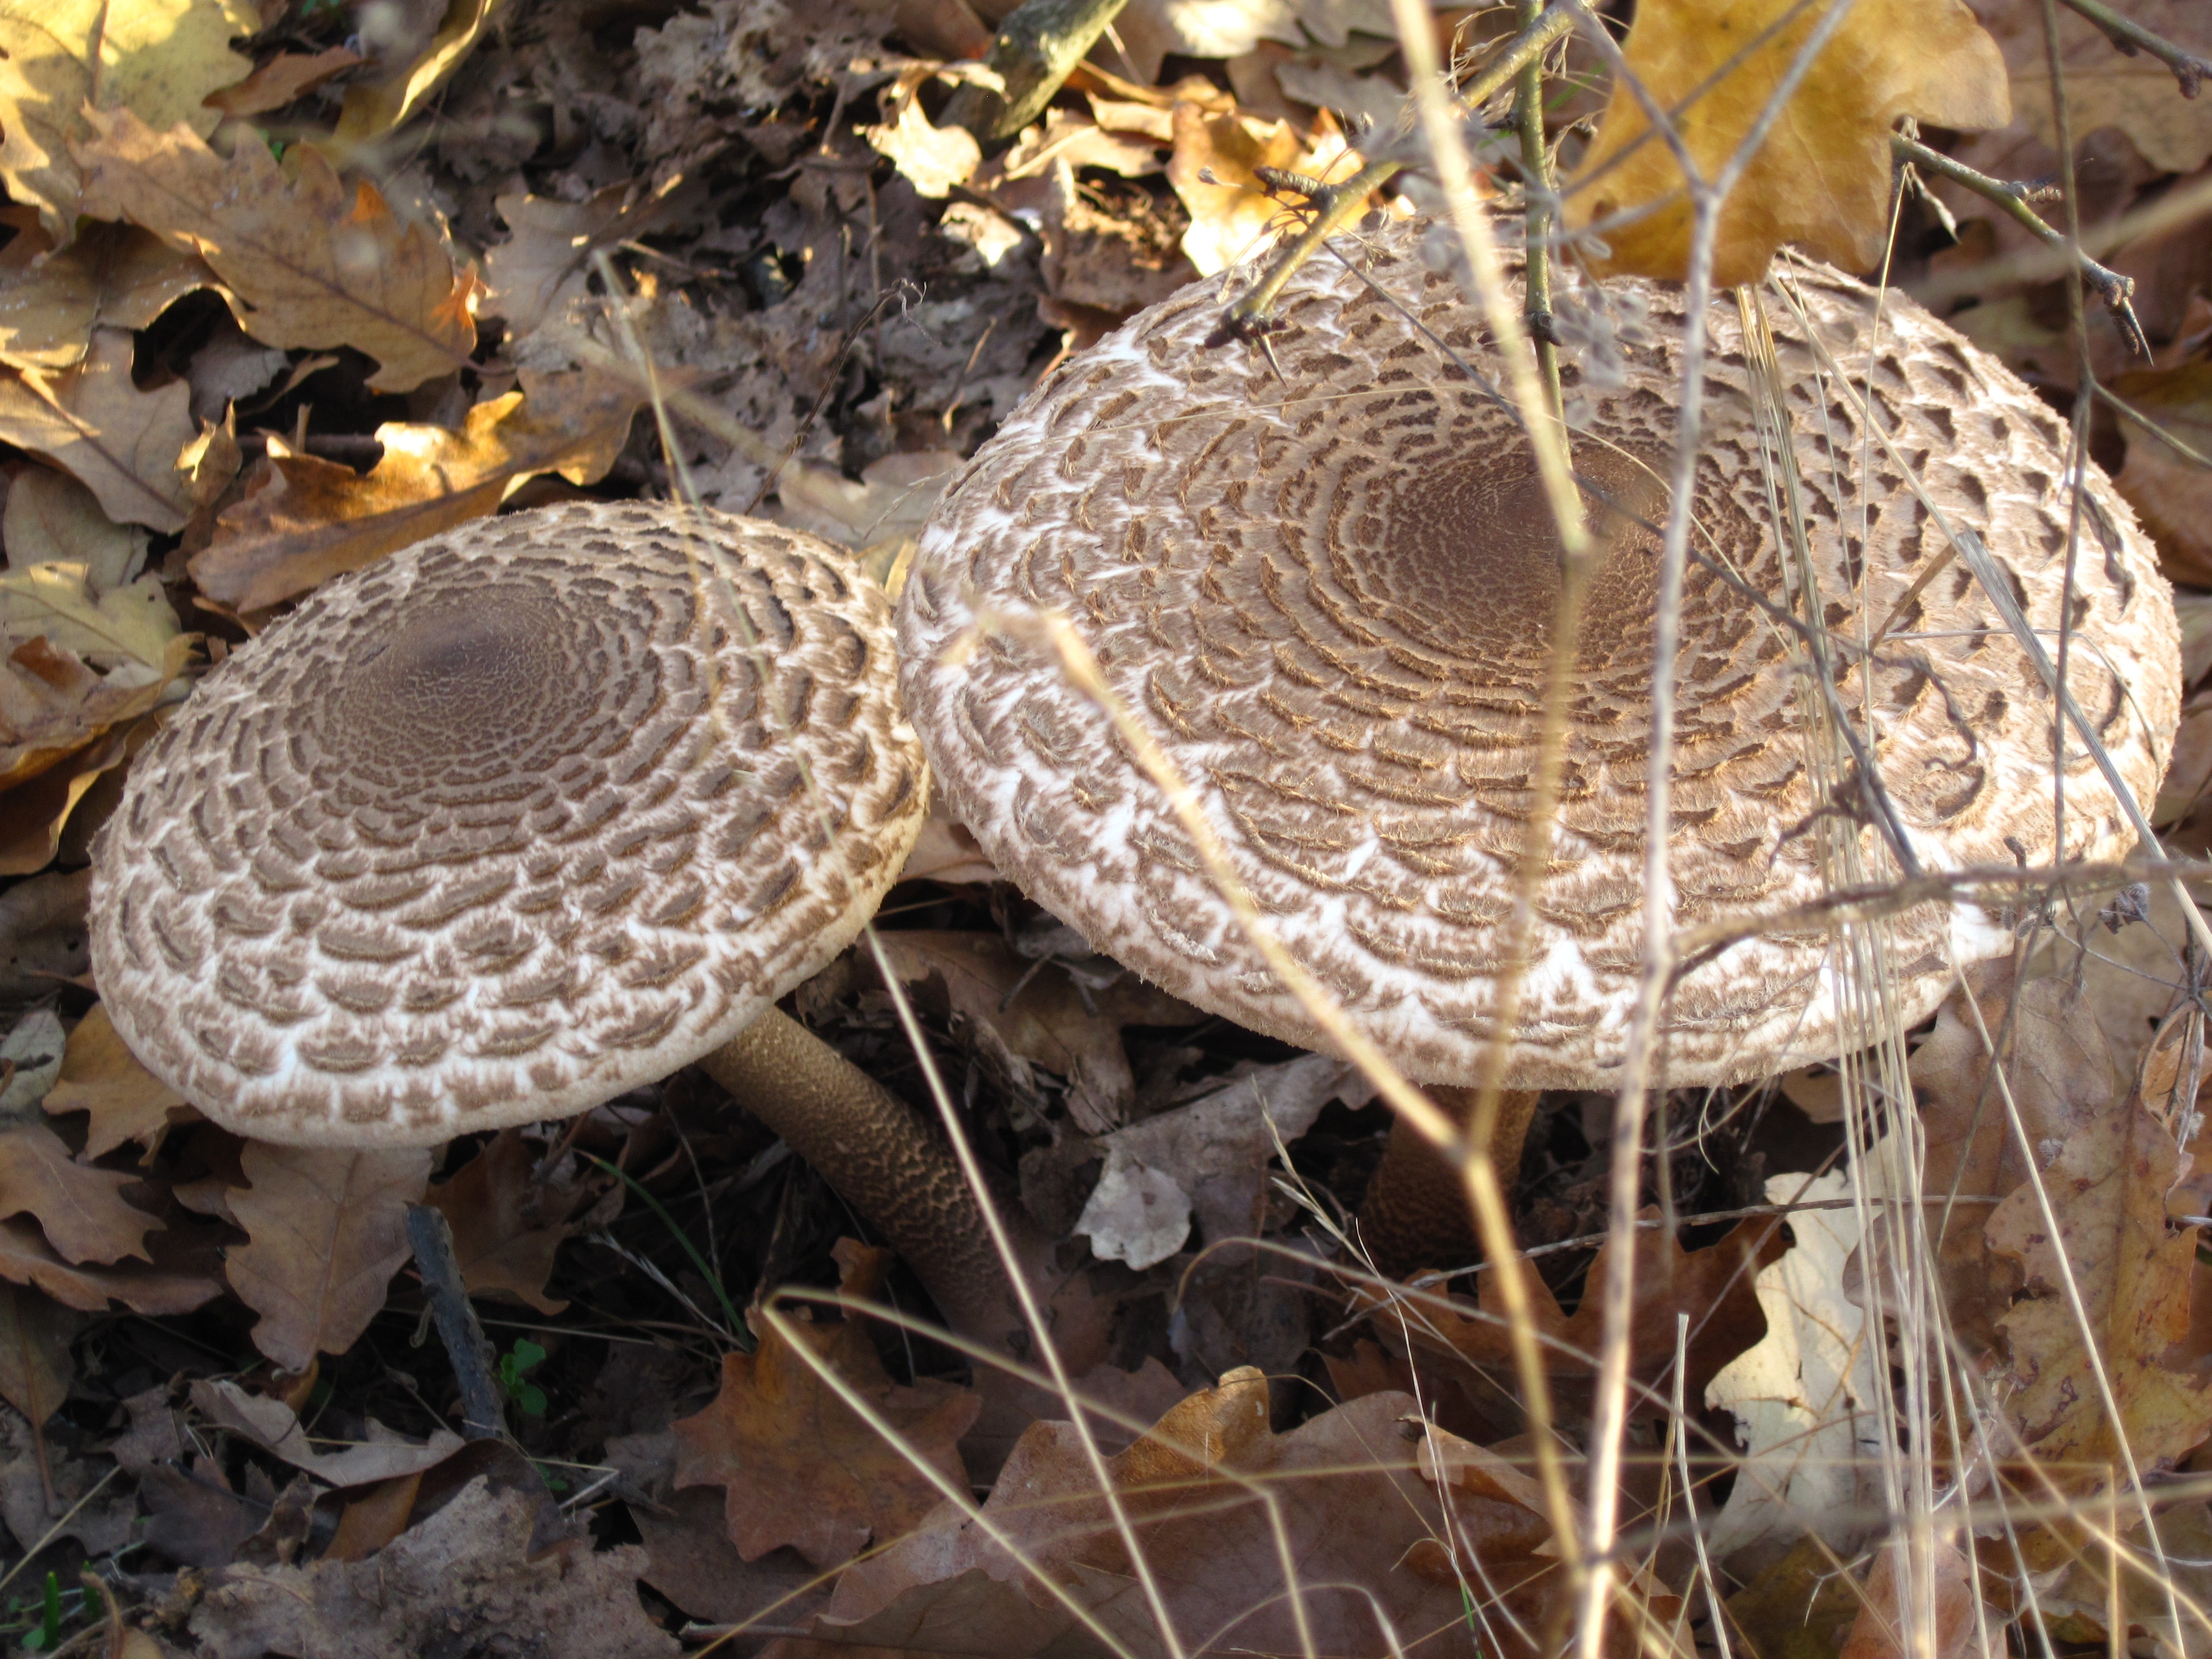
forest, dry, wild, mushroom, leaves, fungus, mushrooms, agaric, bolete, hats, agaricus, matsutake, oyster mushroom, edible mushroom, shiitake, medicinal mushroom, agaricomycetes, agaricaceae, champignon mushroom, penny bun, pleurotus eryngii